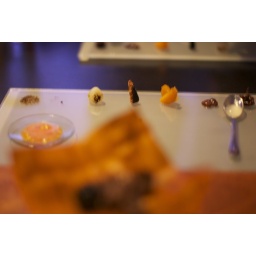
olive, red wine, blackberryServed in part of the table decorations: a sheet of pasta